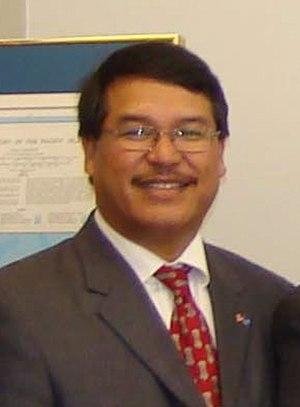
Diego Benavente, né le 21 avril 1959, est le sixième lieutenant-gouverneur des Îles Mariannes du Nord entre le 14 janvier 2000 et le 9 janvier 2006.